Rocaille (Fabergé egg)

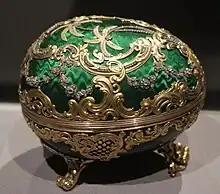

The Rocaille egg is one of the Fabergé eggs created in the workshop of Peter Carl Fabergé for the wealthy Russian industrialist Alexander Kelch who presented it to his wife as an Easter gift in 1902. Because it was not a gift from a Russian tsar to his tsarina, it is not considered an "imperial" Fabergé egg but rather, in this instance, is called one of the seven "Kelch" eggs. It is the fifth egg in this series.